Yūki Sōma

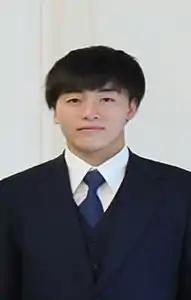
Sōma in 2022

is a Japanese professional footballer who plays as a winger for club Machida Zelvia, and the Japan national team.